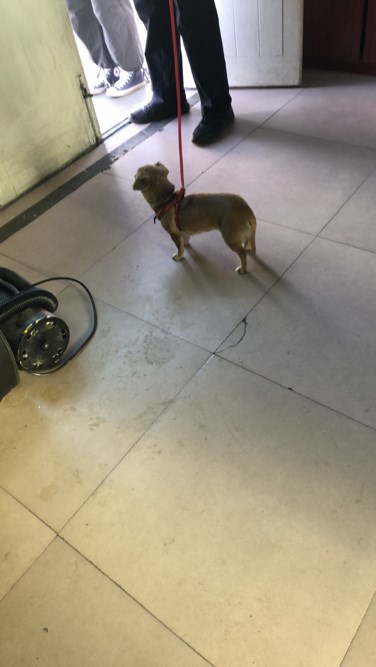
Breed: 3336-n000121-chinese_rural_dog